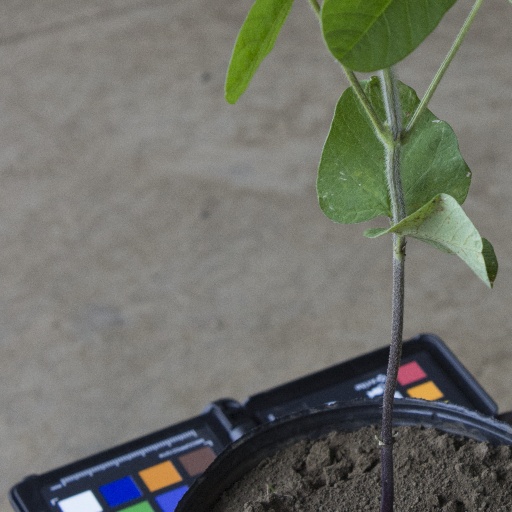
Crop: soybean